Liza Morozova

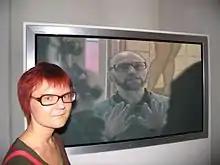
Liza Morozova on the Retrospective of D. A. Prigov in the MMoMA, May 2008.

Líza Morózova (born May 4, 1973) is a Russian female artist (performance art, installation art, body art), psychologist (Candidate of Sciences, PhD Level), art therapist and columnist. Participant of more than 150 international art exhibitions and biennale in 17 countries. She lives in Moscow.